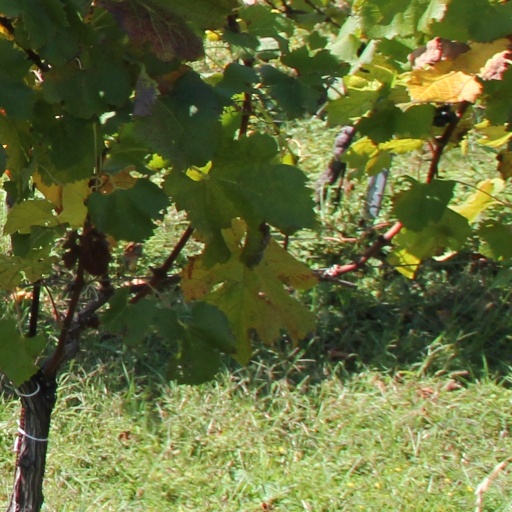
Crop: grape